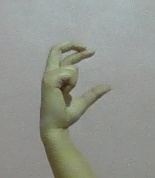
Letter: thal